Aqeeq

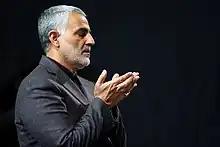
Qasem Soleimani wearing an aqeeq ring

An aqeeq ring also has religious importance in Islam as it is considered sunnah to wear one. Muhammad wore a carnelian / aqiq ring set with silver as a commemoration of the removal of idols from the Grand Mosque in Mecca in 630 CE. Many Muslims do the same, including both Shia and Sunni clergy.